Akira Nakai

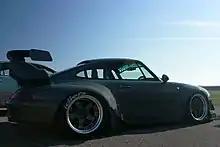

Earlier examples sported a sticker on the back, which was later changed to to fix a German language mistake.